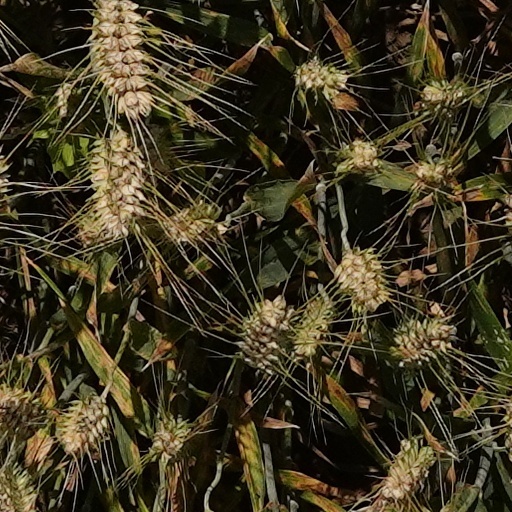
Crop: wheat